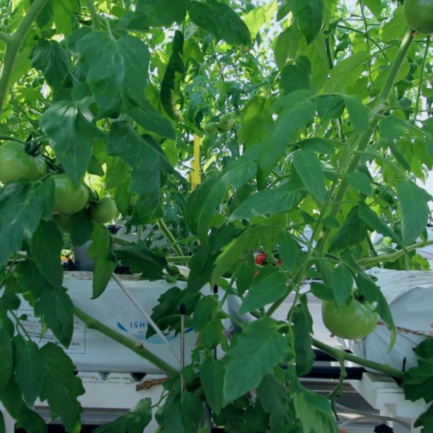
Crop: tomato